Kusatsu-juku

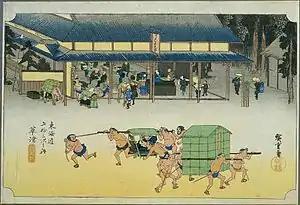
Hiroshige's print of Kusatsu-juku, in the "Sixty-nine Stations of the Kiso Kaidō" series

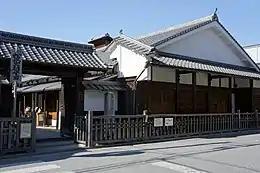
Kusatsu-juku's "honjin"

Kusatsu has been a transportation hub for east–west travel on the ancient Tōsandō and Tōkaidō highways connecting the capital of Heian-kyō with the provinces of eastern Japan from the end of the Nara period onwards. During the Muromachi period, it developed as a relay point between Kyoto and the Ise Grand Shrines. In 1422, when Shogun Ashikaga Yoshimochi made a pilgrimage to Ise, he built a palace, the "Kusatsu Goshō" in this location. Around 1568, Oda Nobunaga forced Ashikaga Yoshiaki to cede the Kusatsu area, which he viewed as strategically critical to controlling the approaches to Kyoto. Nobunaga made extensive road repairs and reconstructed the Seta Bridge. In the early Edo period, the system of post stations on the Nakasendō and Tōkaidō was formalized by the Tokugawa shogunate in 1602. Kusatsu-juku developed at the junction of these two highways as a post town from around this time. It was on the "sankin-kōtai" route by the Kishū Tokugawa clan and other western "daimyō" to-and-from the Shogun's court in Edo.